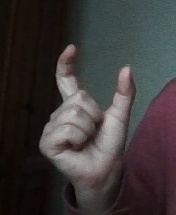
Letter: nun